Question: Please indicate a possible affordance area of throw_frisbee that can be used for throwing
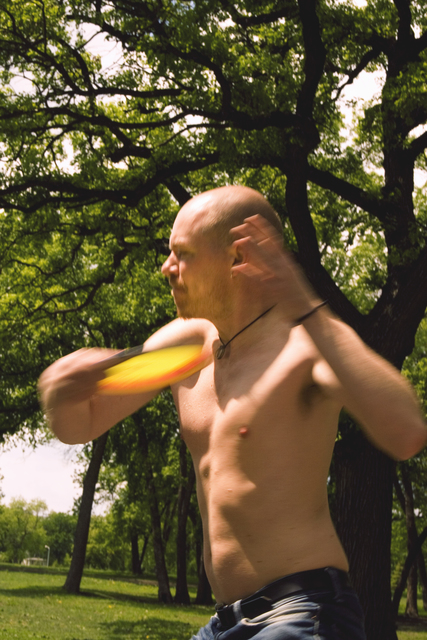
Answer: [90.388, 338.483, 216.206, 399.574]